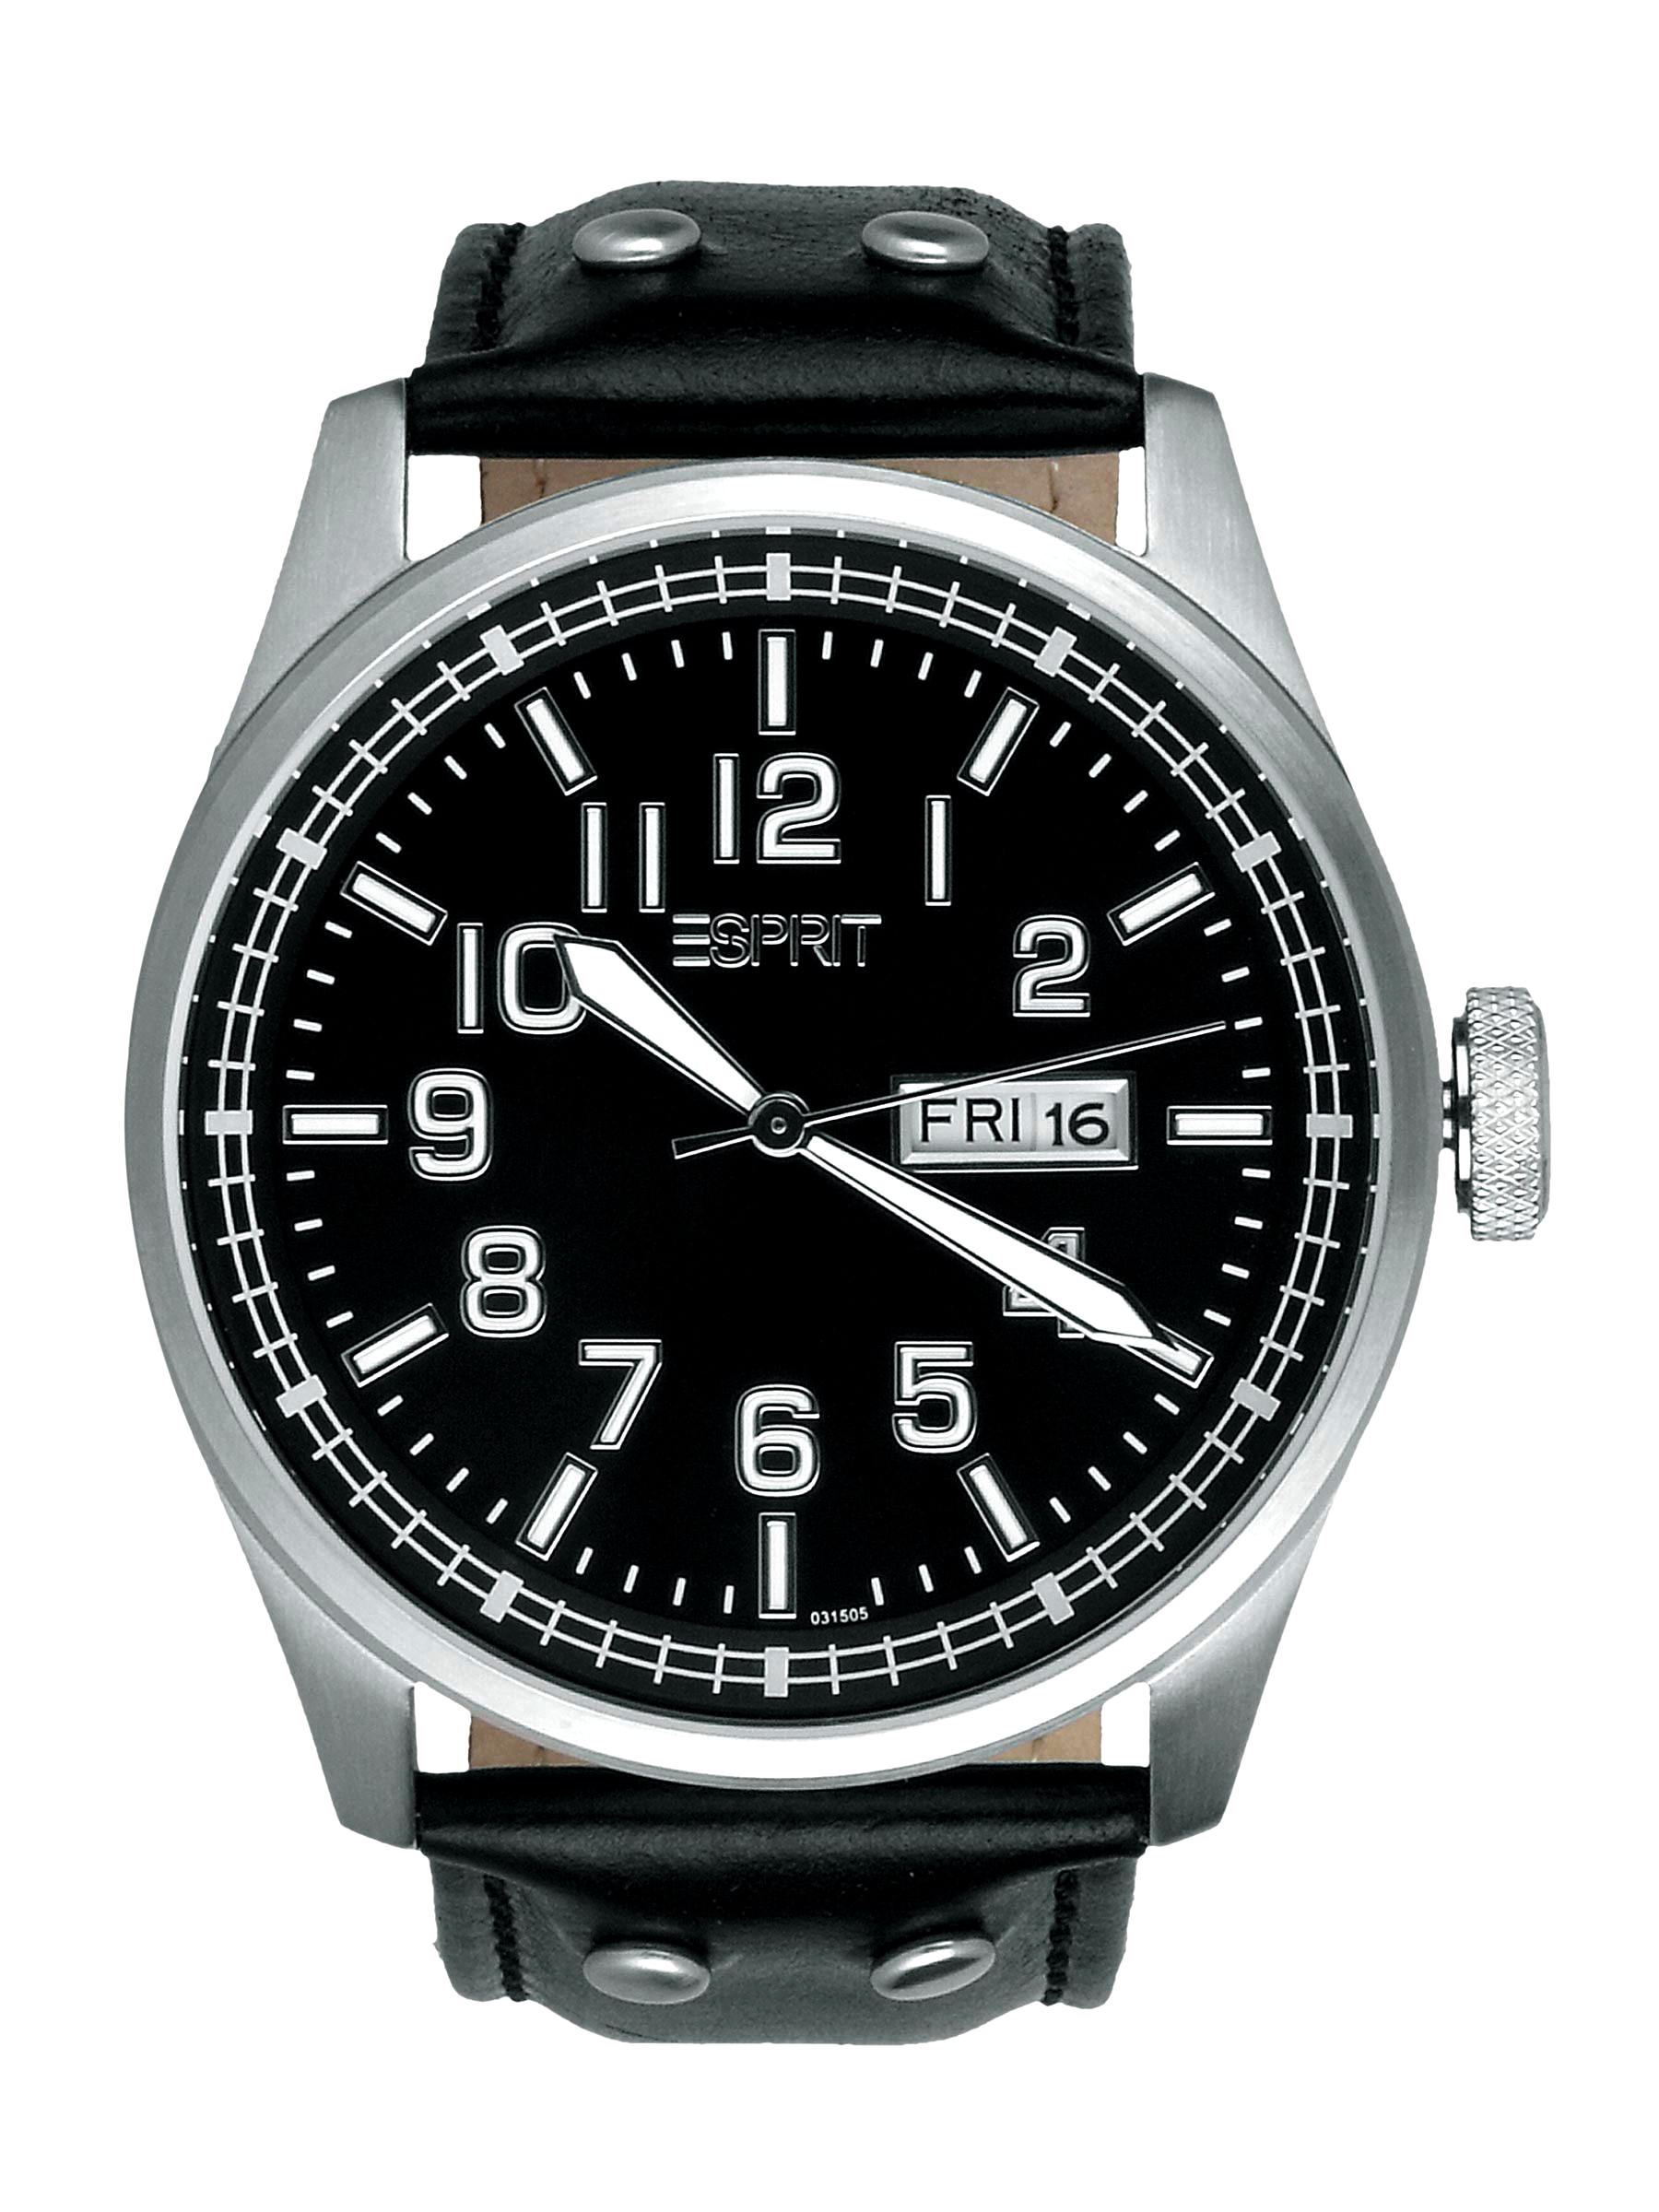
Esprit Men Axis Black Steel Watches
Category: Accessories / Watches / Watches
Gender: Men
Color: Steel
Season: Winter 2016
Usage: Casual